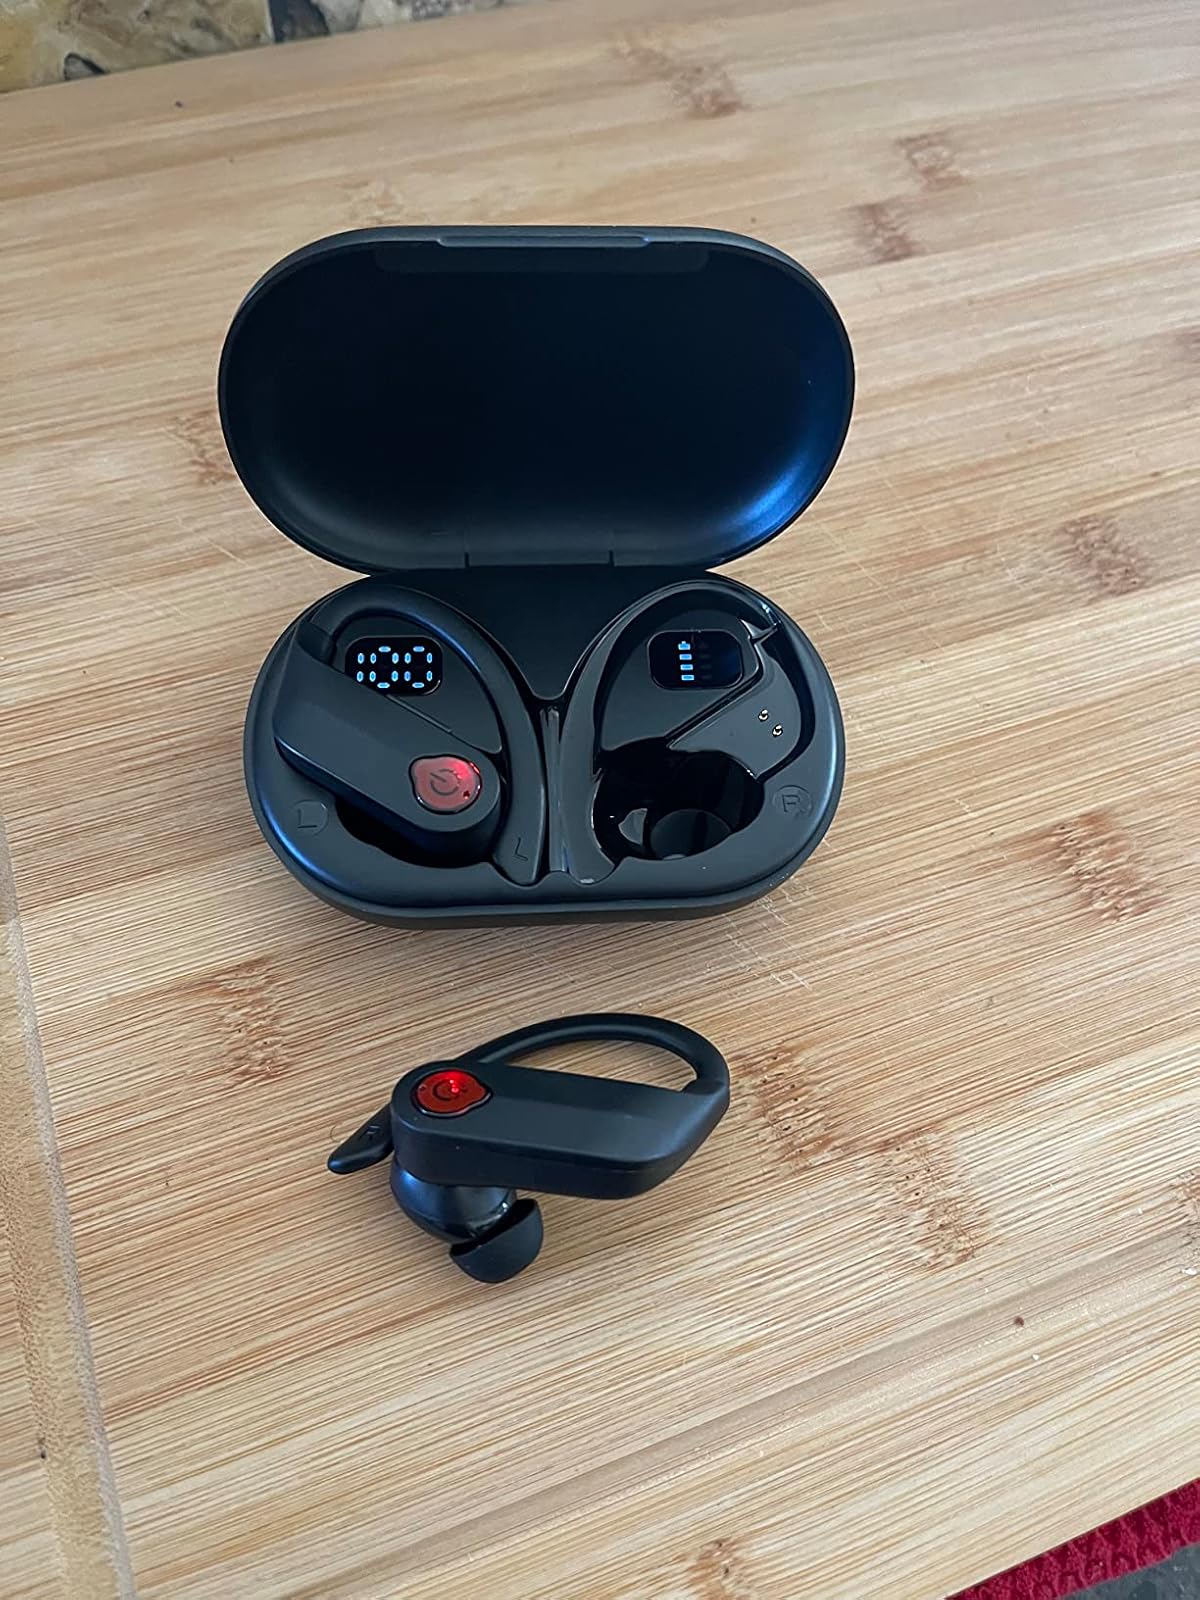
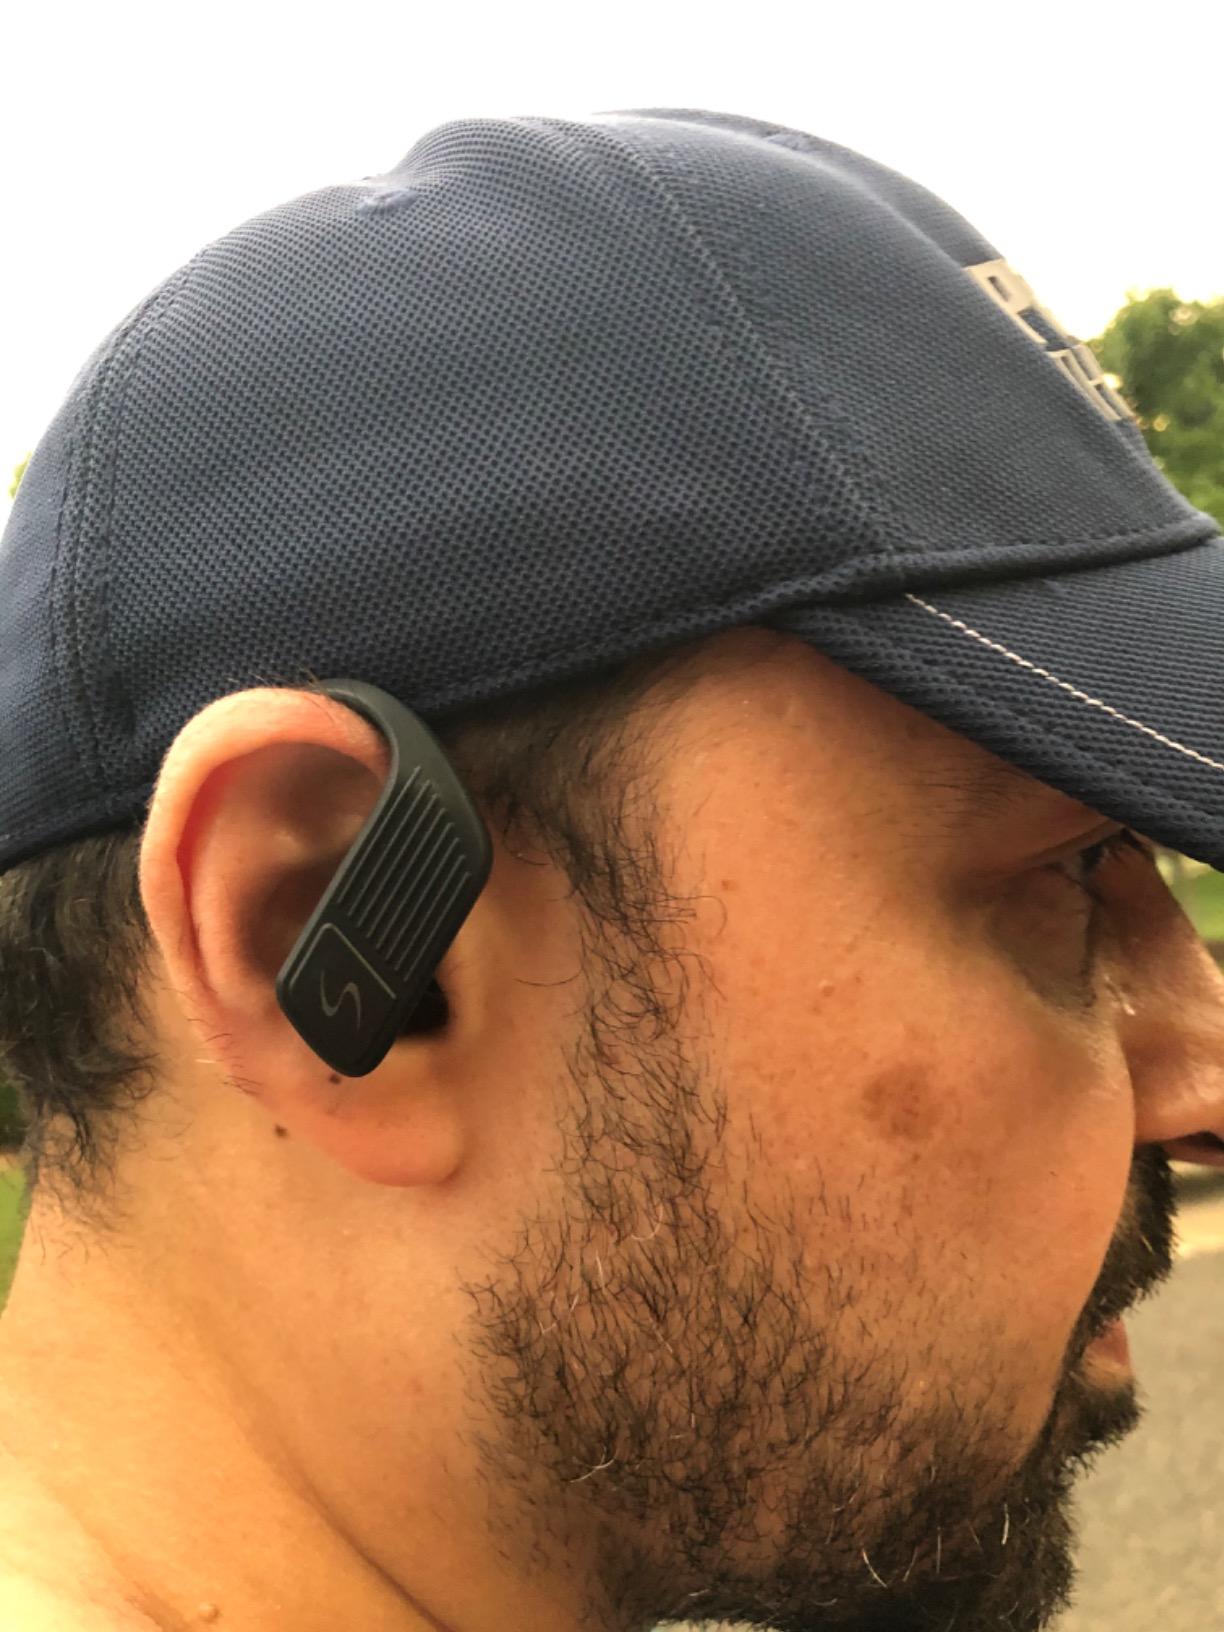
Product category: earbuds
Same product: no